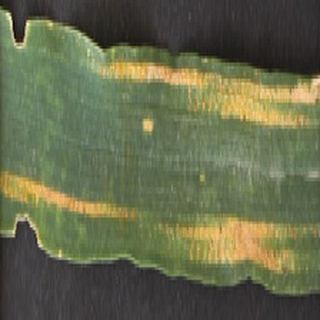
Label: wheat_yellow_rust